Rib fracture

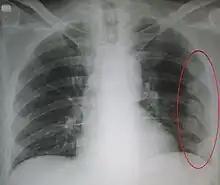
An X ray showing multiple old fractured ribs of the person's left side as marked by the oval

A rib fracture is a break in a rib bone. This typically results in chest pain that is worse with inspiration. Bruising may occur at the site of the break. When several ribs are broken in several places a flail chest results. Potential complications include a pneumothorax, pulmonary contusion, and pneumonia.